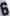
Number: 6